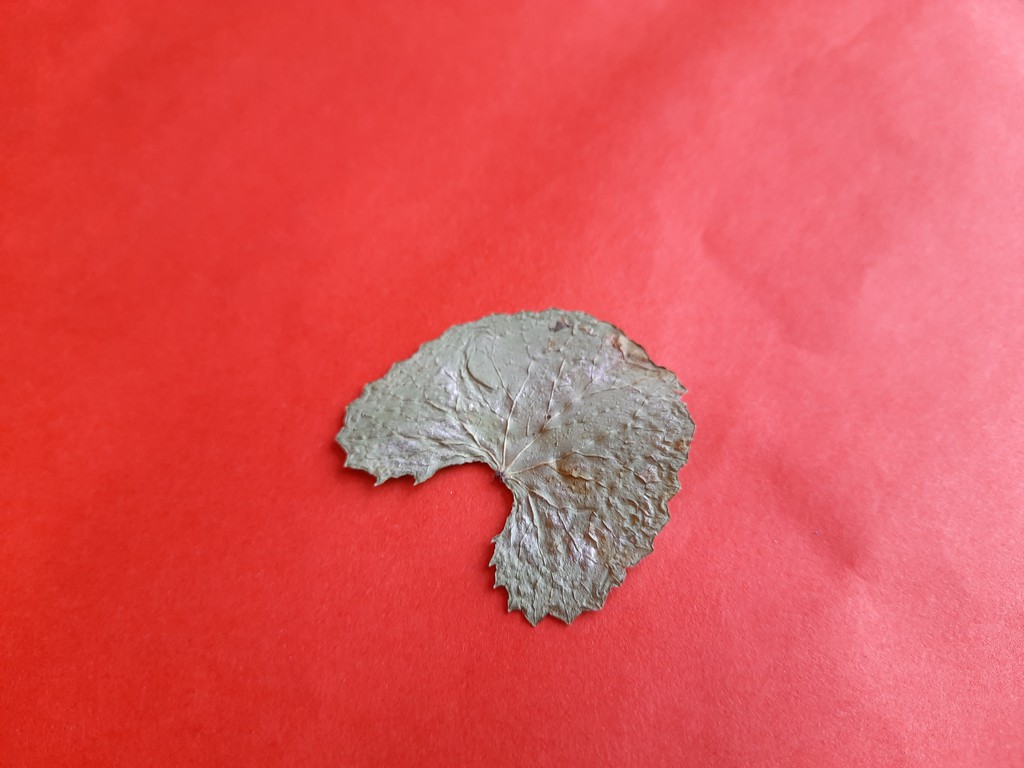
Label: Dried